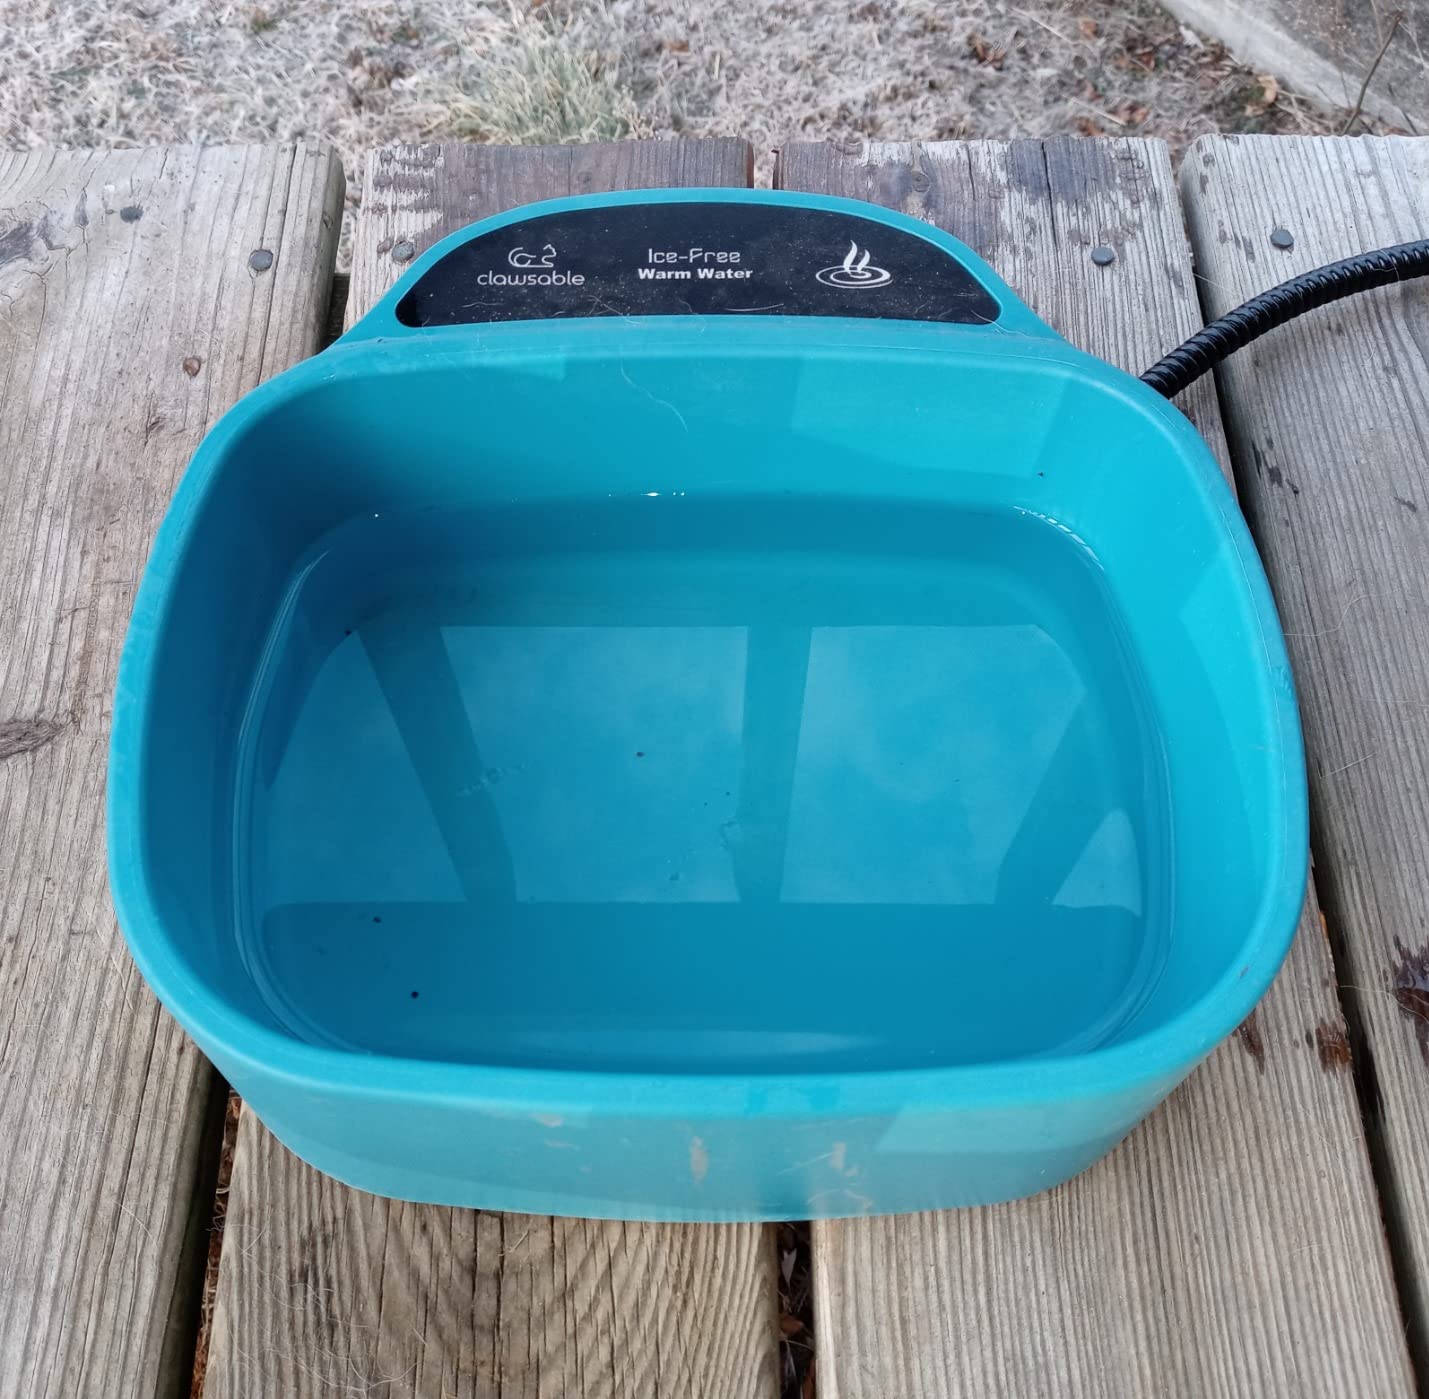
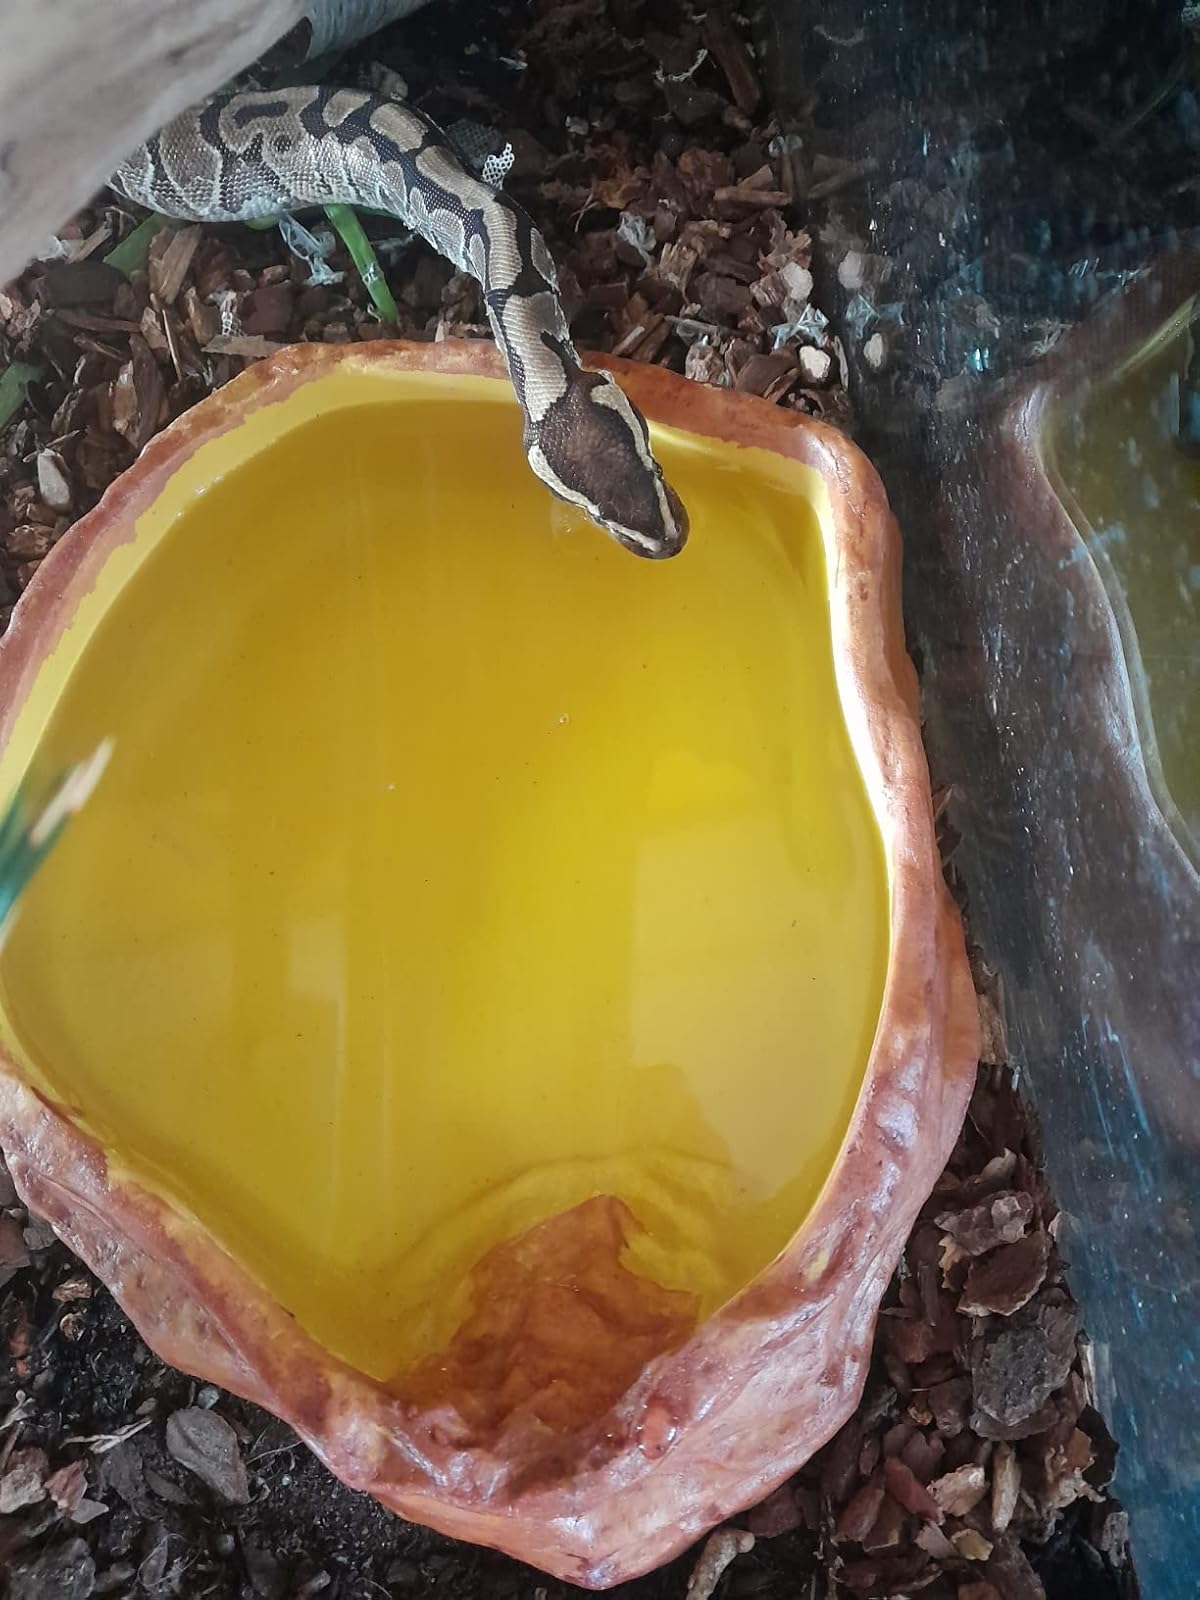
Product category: items_bowl
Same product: no